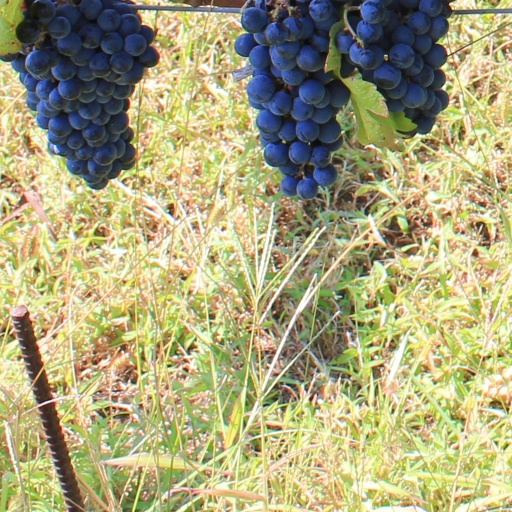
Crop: grape